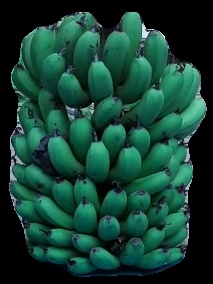
Variety: pachbale
Grade: grade2